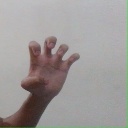
अक्षर: झ